All Nippon Airways

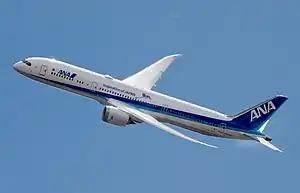
An All Nippon Airways Boeing 787-9

All Nippon Airways (ANA) is a Japanese airline headquartered in Minato, Tokyo. ANA operates services to both domestic and international destinations and is Japan's largest airline, ahead of its main rival Japan Airlines. the airline has approximately 12,800 employees. The airline joined as a Star Alliance member in October 1999.